Transport in Vizianagaram

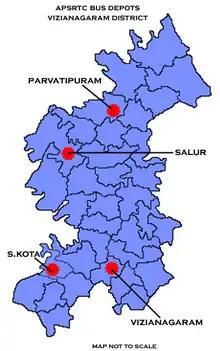
APSRTC Depot map of the district

There are various modes of transportation available in Vizianagaram and its Neighbourhoods. It includes auto rickshaws, bicycles to mass transit systems - such as buses, trains and flights.